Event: Nepal Earthquake
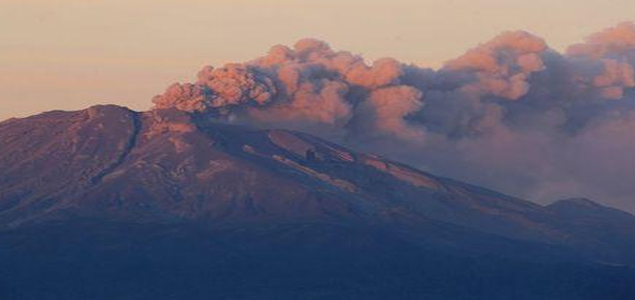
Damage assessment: no_damage